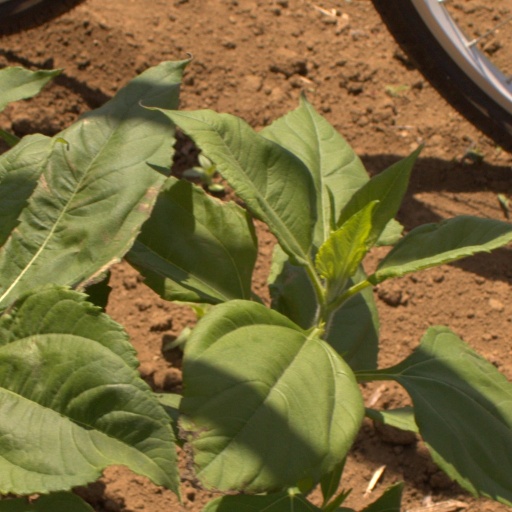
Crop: Jerusalem artichoke